La Dawri

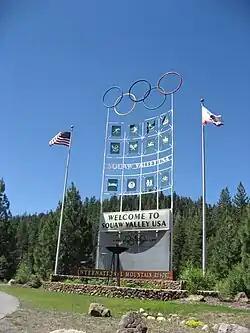
Squaw Valley Winter Olympics sign

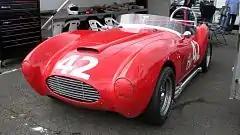
1954 Victress

The Victress Manufacturing Company was founded in California in 1952. Its first model, the S1A was designed by Hugh Jorgensen, a Los Angeles Art Centre graduate, and William "Doc" Boyce-Smith in either 1951 or 1952. Jorgenson also designed the S4. The S1A was fitted on a variety of chassis. However those from the factory were built on either a Ford or a custom chassis from Mameco Corp. They usually had small-block Chevrolet engines. The S1A featured in the 1954 movie "Johnny Dark" which starred Tony Curtis and Piper Laurie.